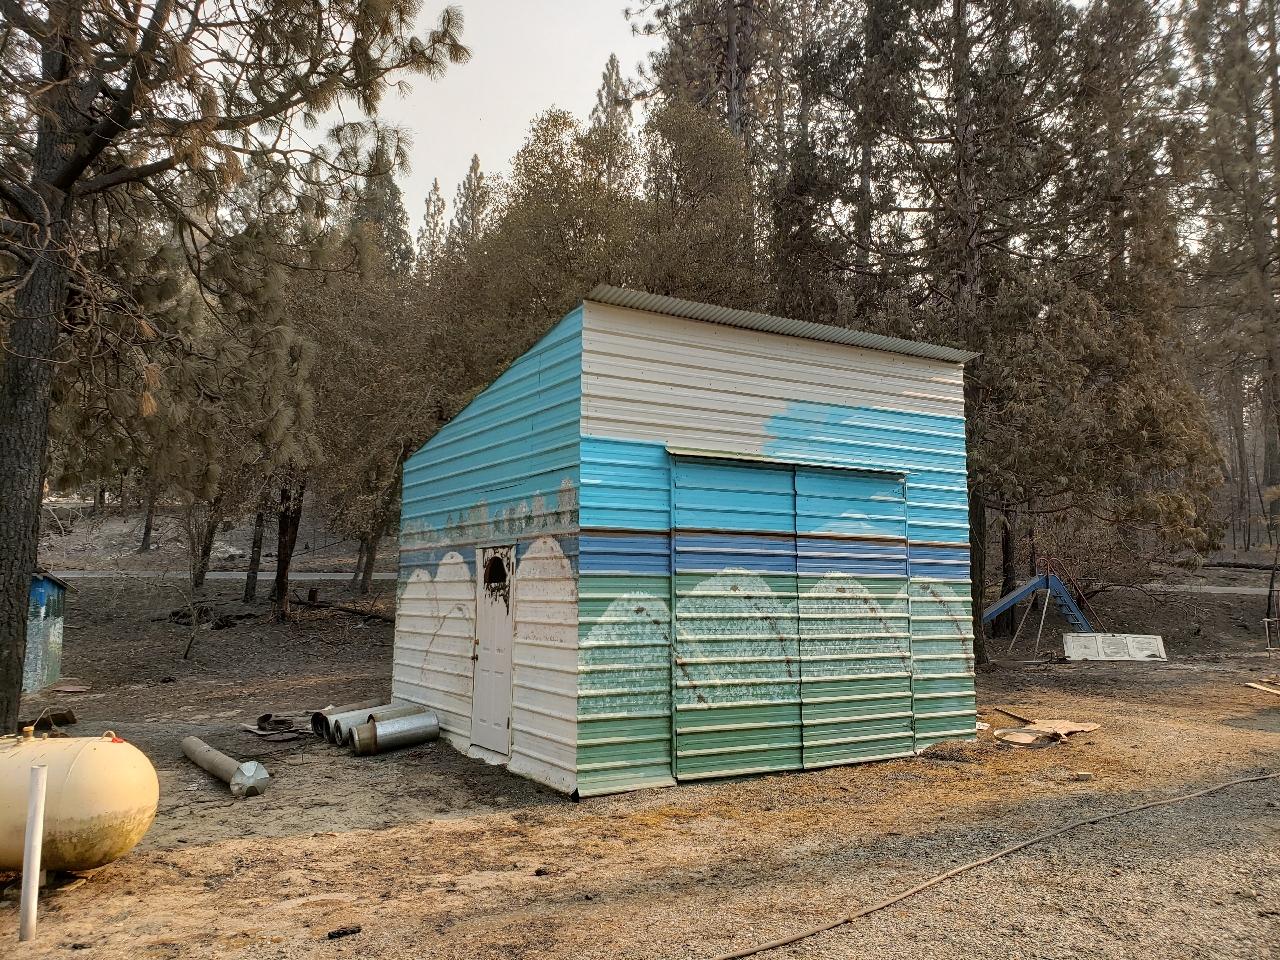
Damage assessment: affected